NGC 2210

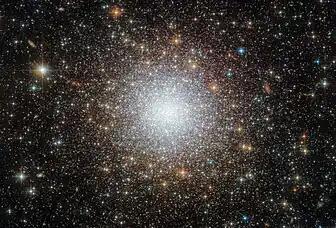
NGC 2210 as imaged by the Hubble Space Telescope

NGC 2210 is a globular cluster located in the Large Magellanic Cloud, in the constellation Dorado. It is situated south of the celestial equator and, as such, it is more easily visible from the southern hemisphere. It was first discovered by astronomer John Herschel on January 31, 1835. In 2017, Rachel Wagner-Kaiser and a group of researchers from the University of Florida discovered that NGC 2210, as well as five other globular clusters located in the Large Magellanic Cloud were of roughly the same age as some star clusters found in the Milky Way, and that NGC 2210 is roughly 11.6 billion years old. It was first imaged by the Hubble Space Telescope in 2023.